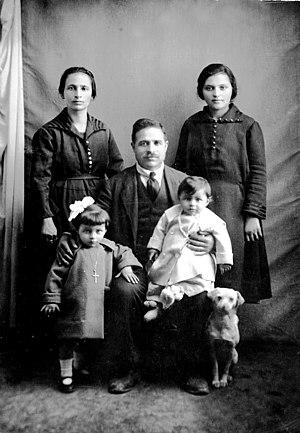
Photo de la famille Gaïtis
Yannis Gaïtis né à Athènes le 4 mars 1923, et mort dans la même ville, le 22 juillet 1984, est un peintre et sculpteur de nationalité grecque.